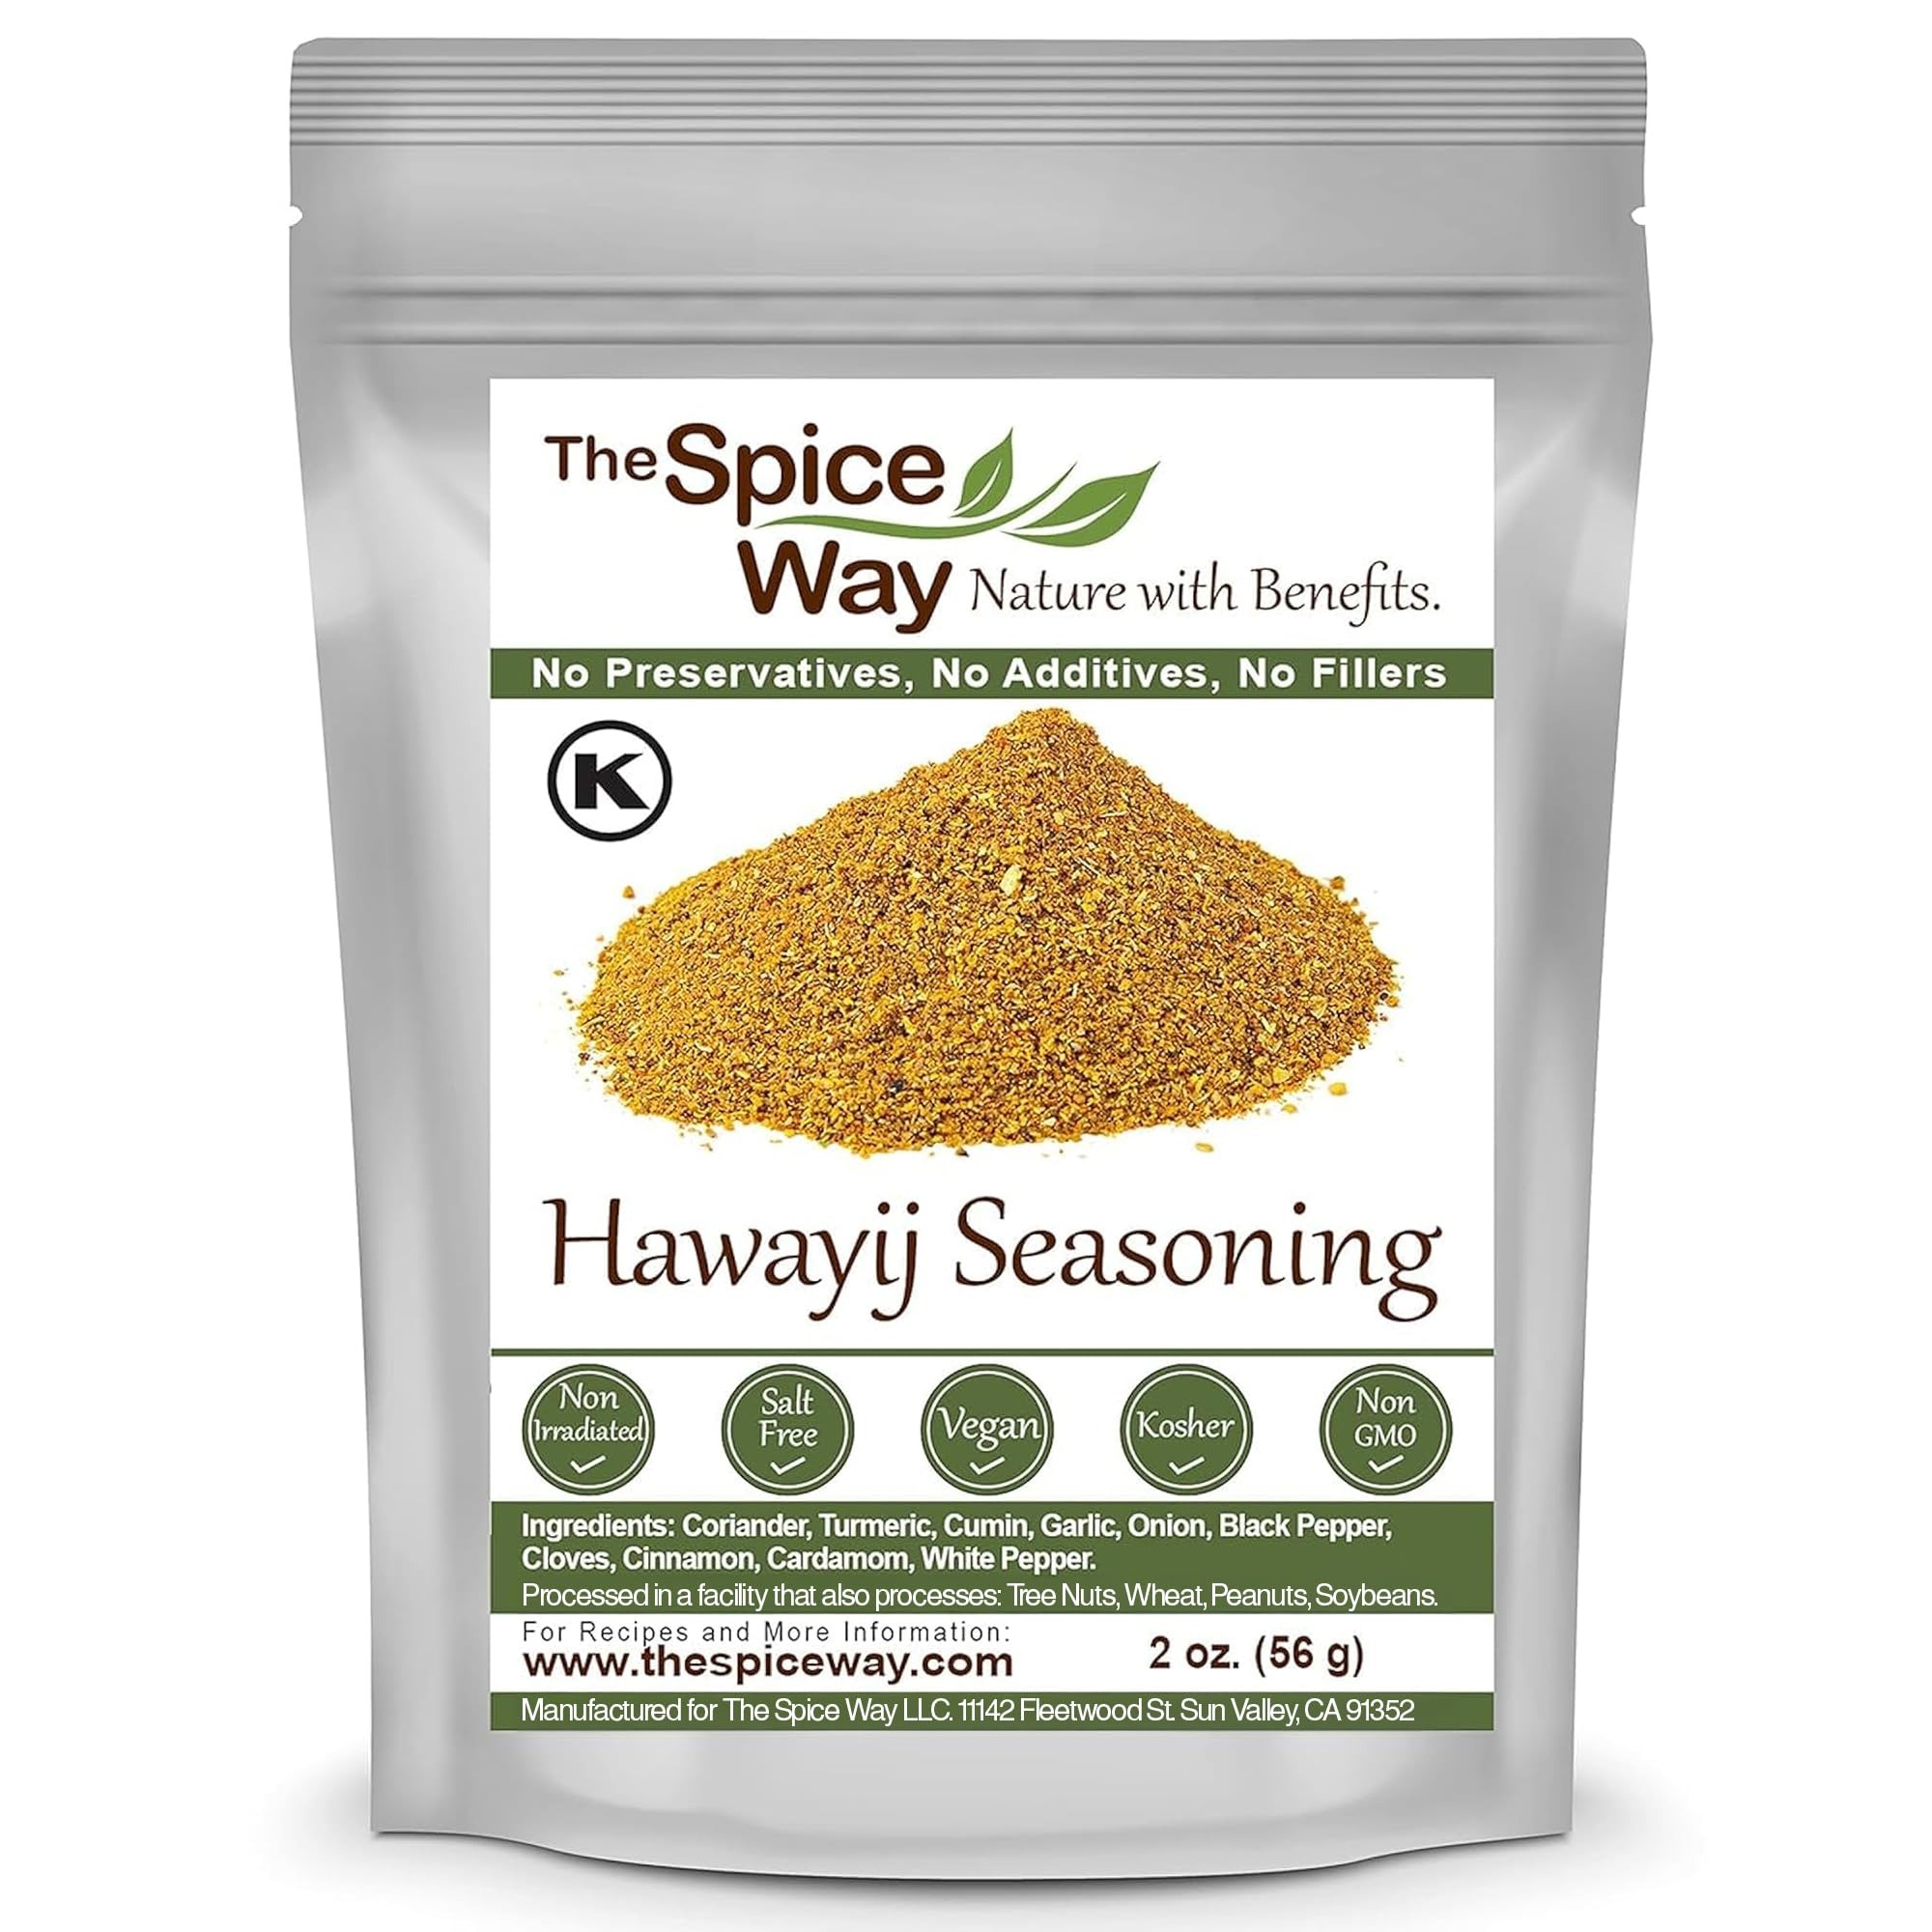
Item Name: The Spice Way – Hawayij (hawaj, hawaij) – traditional Yeminite Spices for soup and more, No salt, No Additives, No Preservatives, No Fillers, spices we grow in our farm 2oz
Bullet Point 1: VERSATILE SPICE BLEND - Can be used as a soup powder substitute or as soup natural flavor. Enriches every soup dish. A wonderful way to incorporate Turmeric in your meals.
Bullet Point 2: FARM TO TABLE EXPERIENCE - Herbs grown in the Spice Way farm ensuring the quality of a farm to table experience. no additives, no preservatives, no fillers, just spices we grow, dry and blend in our farm
Bullet Point 3: HIGH QUALITY INGREDIENTS - none GMO, no irradiation, no preservatives, no fillers, no additives.
Bullet Point 4: GREAT WAY TO INCORPORATE TURMERIC IN YOUR MEALS - This blend is based on Turmeric with a great combination of Coriander, Cinnamon, Galangal, Cloves and more
Bullet Point 5: COMMONLY USED IN YEMENITE KITCHEN - Recommended for soups, rice and pot roast dishes, meat seasonings and more
Product Description: Ingredients: Turmeric, Coriander, Cumin, Garlic, White Onion, Black Pepper, Cinnamon, Cloves, Galangal, Hyssop, White Pepper, Bay Leaves.
Value: 2.0
Unit: Ounce

Price: 7.99